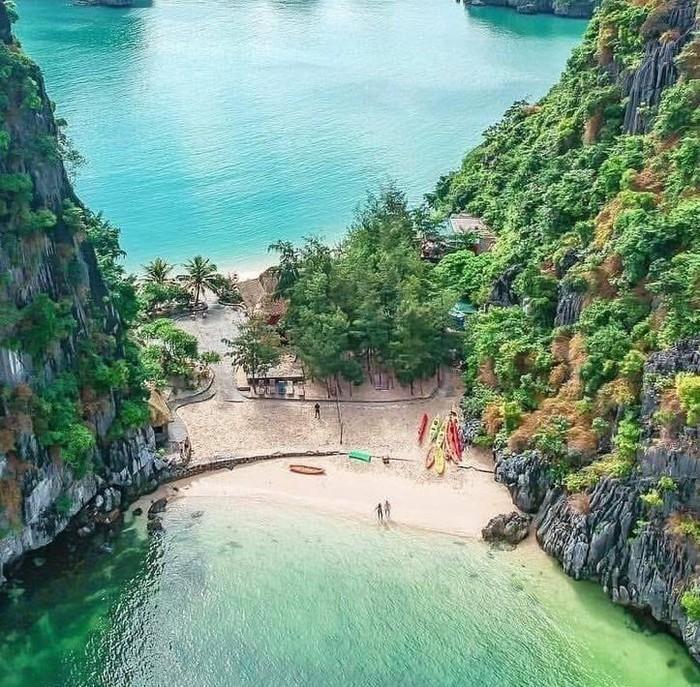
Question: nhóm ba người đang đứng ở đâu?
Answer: ở trên một bãi biển